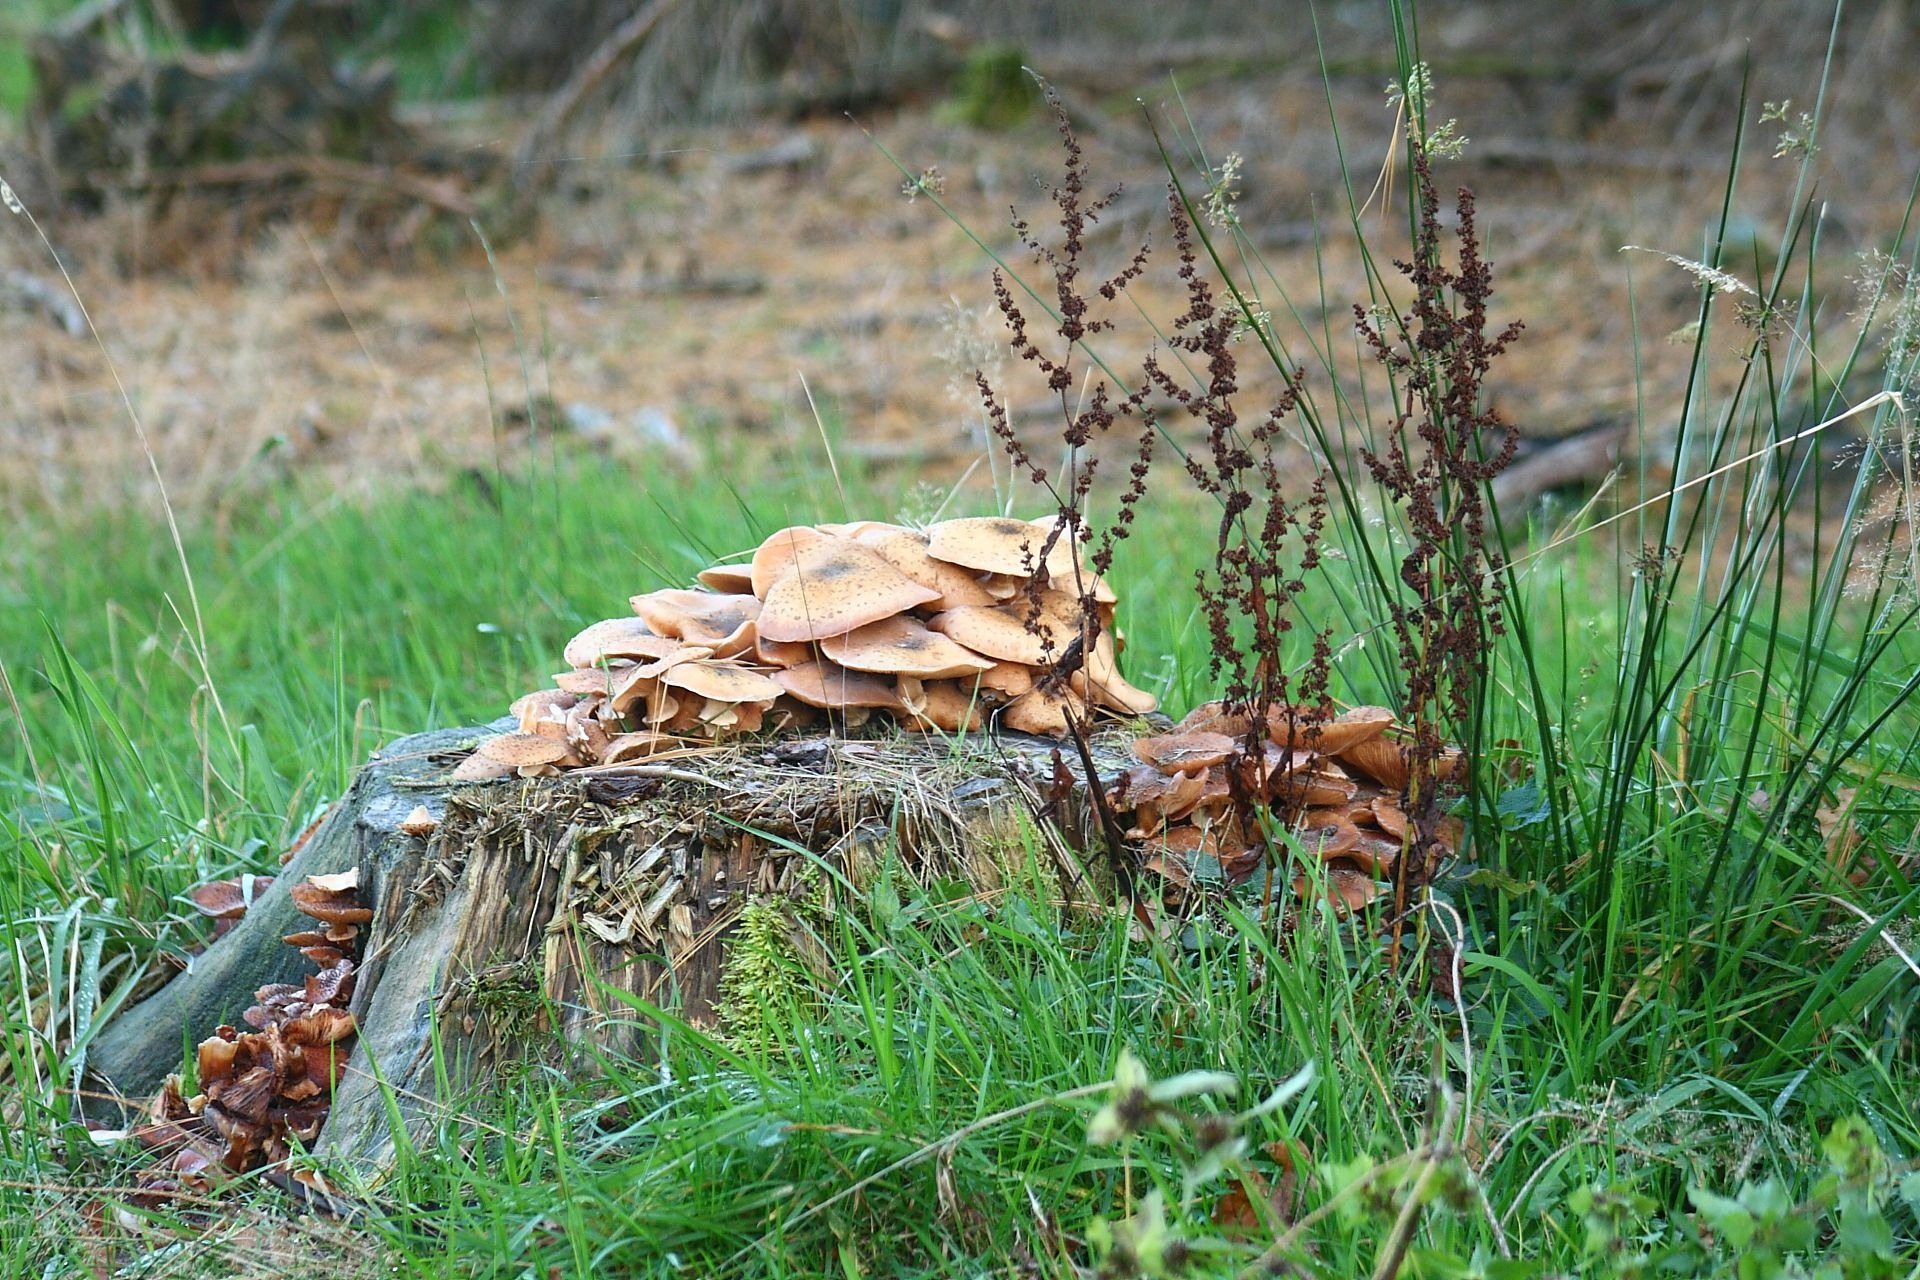
tree, forest, grass, wilderness, plant, wood, leaf, flower, wildlife, golden, autumn, mushroom, mushrooms, wetland, woodland, tree stump, habitat, october, golden autumn, golden october, natural environment, grass family, woody plant, land plant